Vancouver, Washington

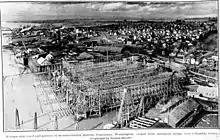
Wooden shipyard in Vancouver, 1918

The neighborhood of Sifton was the terminus of an early electric trolley operated by the Northcoast Power Company that also served nearby Orchards from 1910 until 1926. The trolleys made ten stops and ran once per hour, charging 15 cents each way. A mural in the heart of Orchards depicts the trolley and the rural character of the area at the time it was operating. The community was named after Doctor Sifton, a promoter of the trolley service.